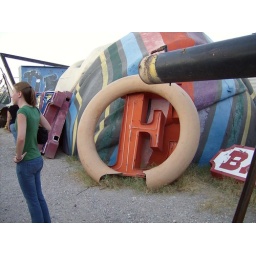
That earring is taller than the girl standing near it.